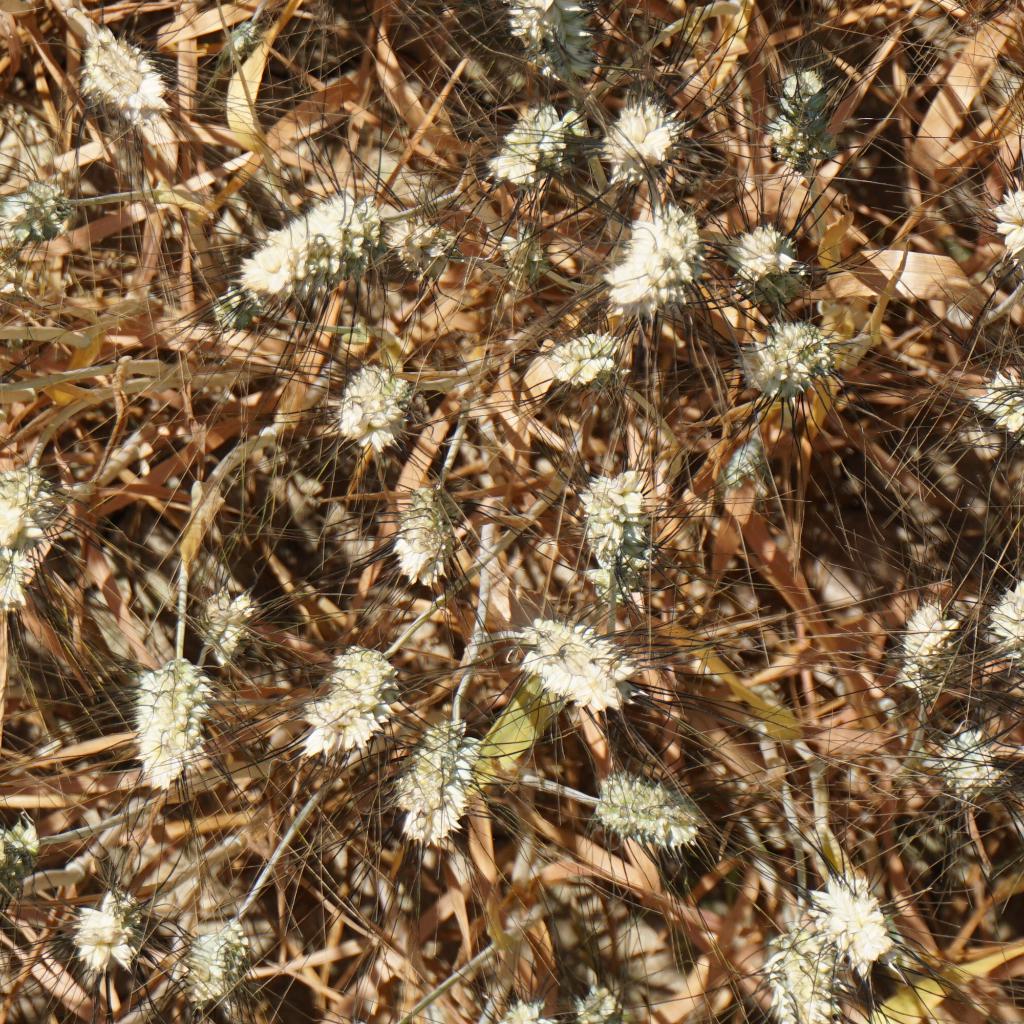
Country: France
Location: Gréoux
Wheat development stage: Filling - Ripening